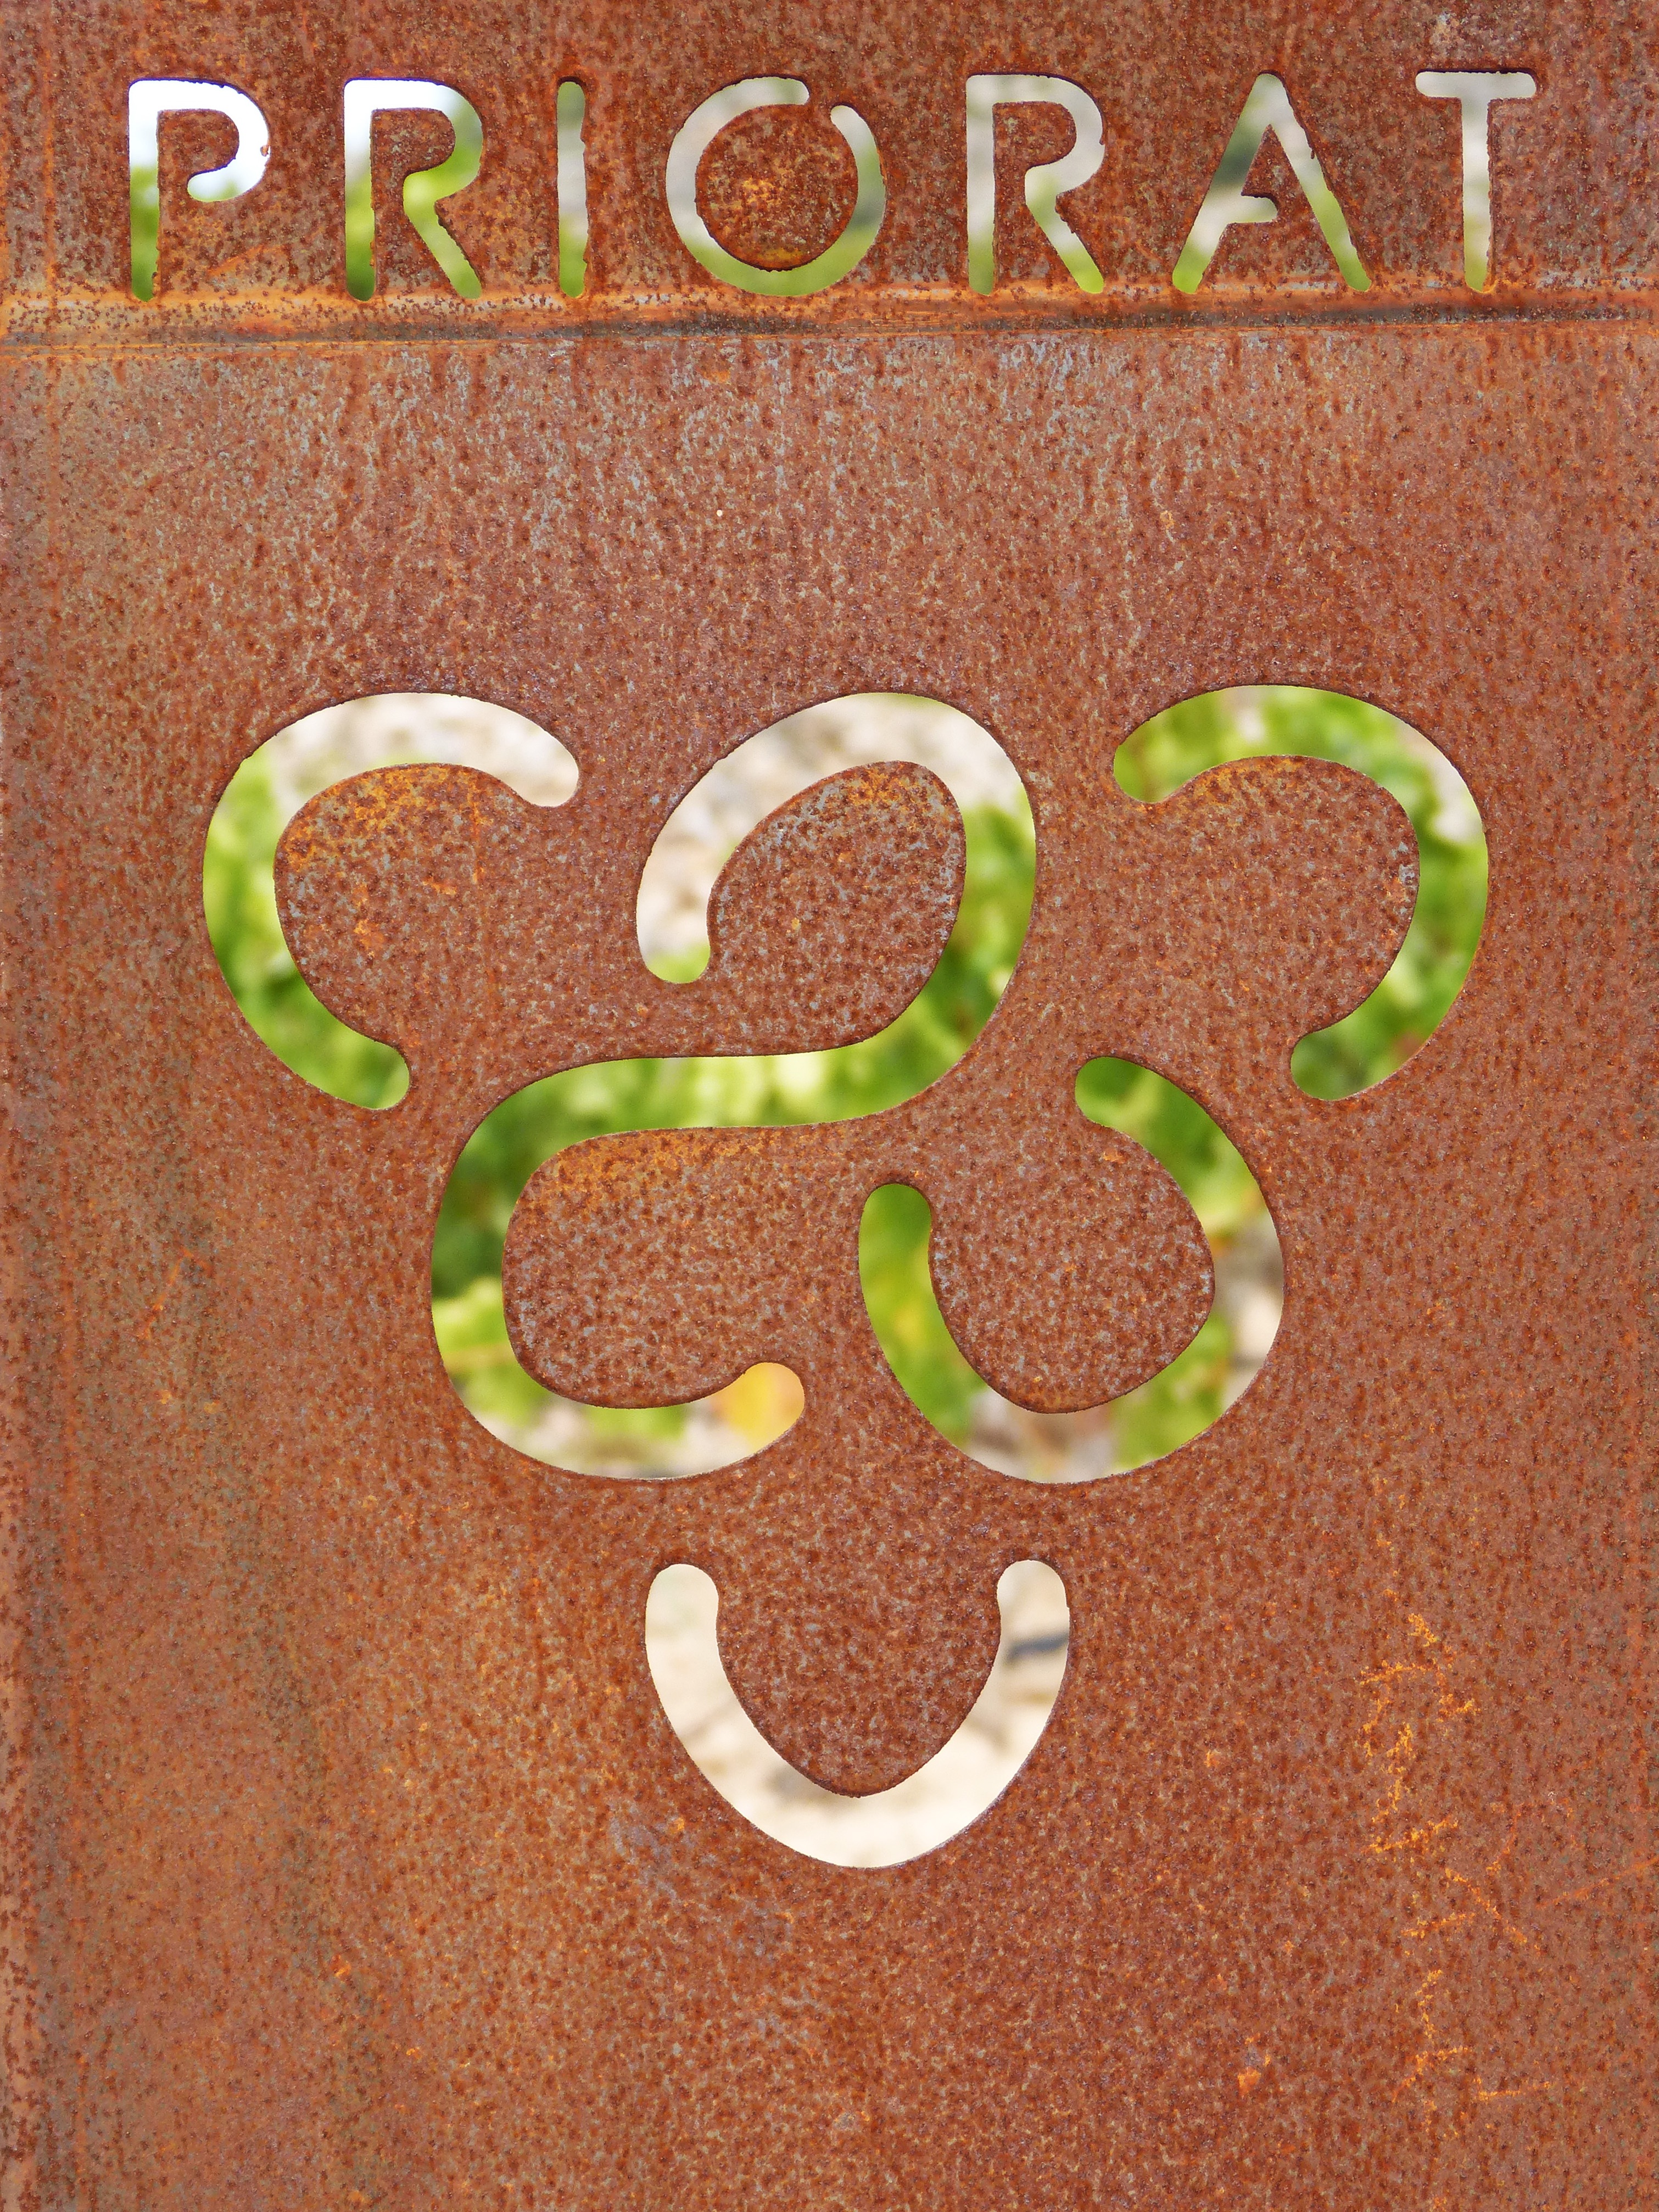
grape, vineyard, number, food, symbol, font, text, rusty, iron, priorat, doq priorat, punching